Germany–Russia relations

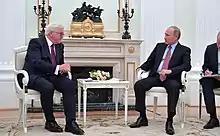
German President Frank-Walter Steinmeier during conversation with Russian President Vladimir Putin, 25 October 2017

Germany–Russia relations display cyclical patterns, moving back and forth from cooperation and alliance to strain and to total warfare. Historian John Wheeler-Bennett says that since the 1740s: